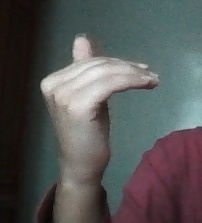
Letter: khaa